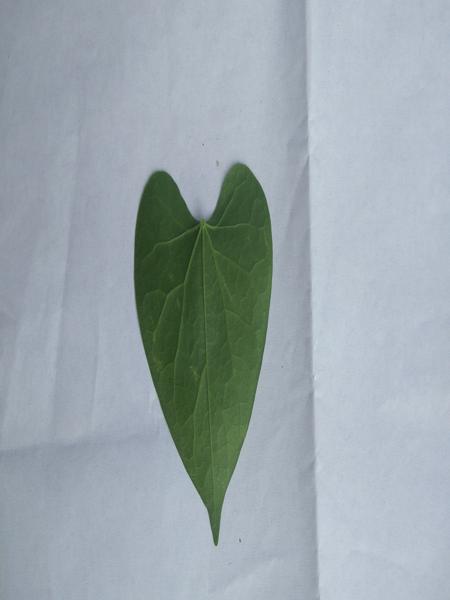
Plant: Amruthaballi